André Masséna

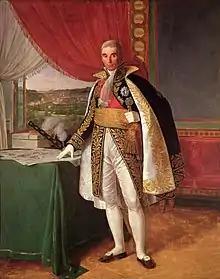
Portrait by Louis Hersent, 1814

Masséna, then aged 37 and with an already well-established reputation, seemed poised to succeed Schérer in the command of the Army of Italy. It was thus with skepticism that he received the appointment to this post of General Napoleon Bonaparte, ten years his junior, better known for his influential connections in Parisian circles than for his experience on the battlefield. Initially hostile to the newcomer, Masséna and the other divisional commanders were, however, very quickly won over by the Bonaparte's determination, energy and sense of command. At the start of the campaign, in April 1796, Masséna had under his command the Laharpe (8,500 men) and Meynier (9,500 men) divisions.